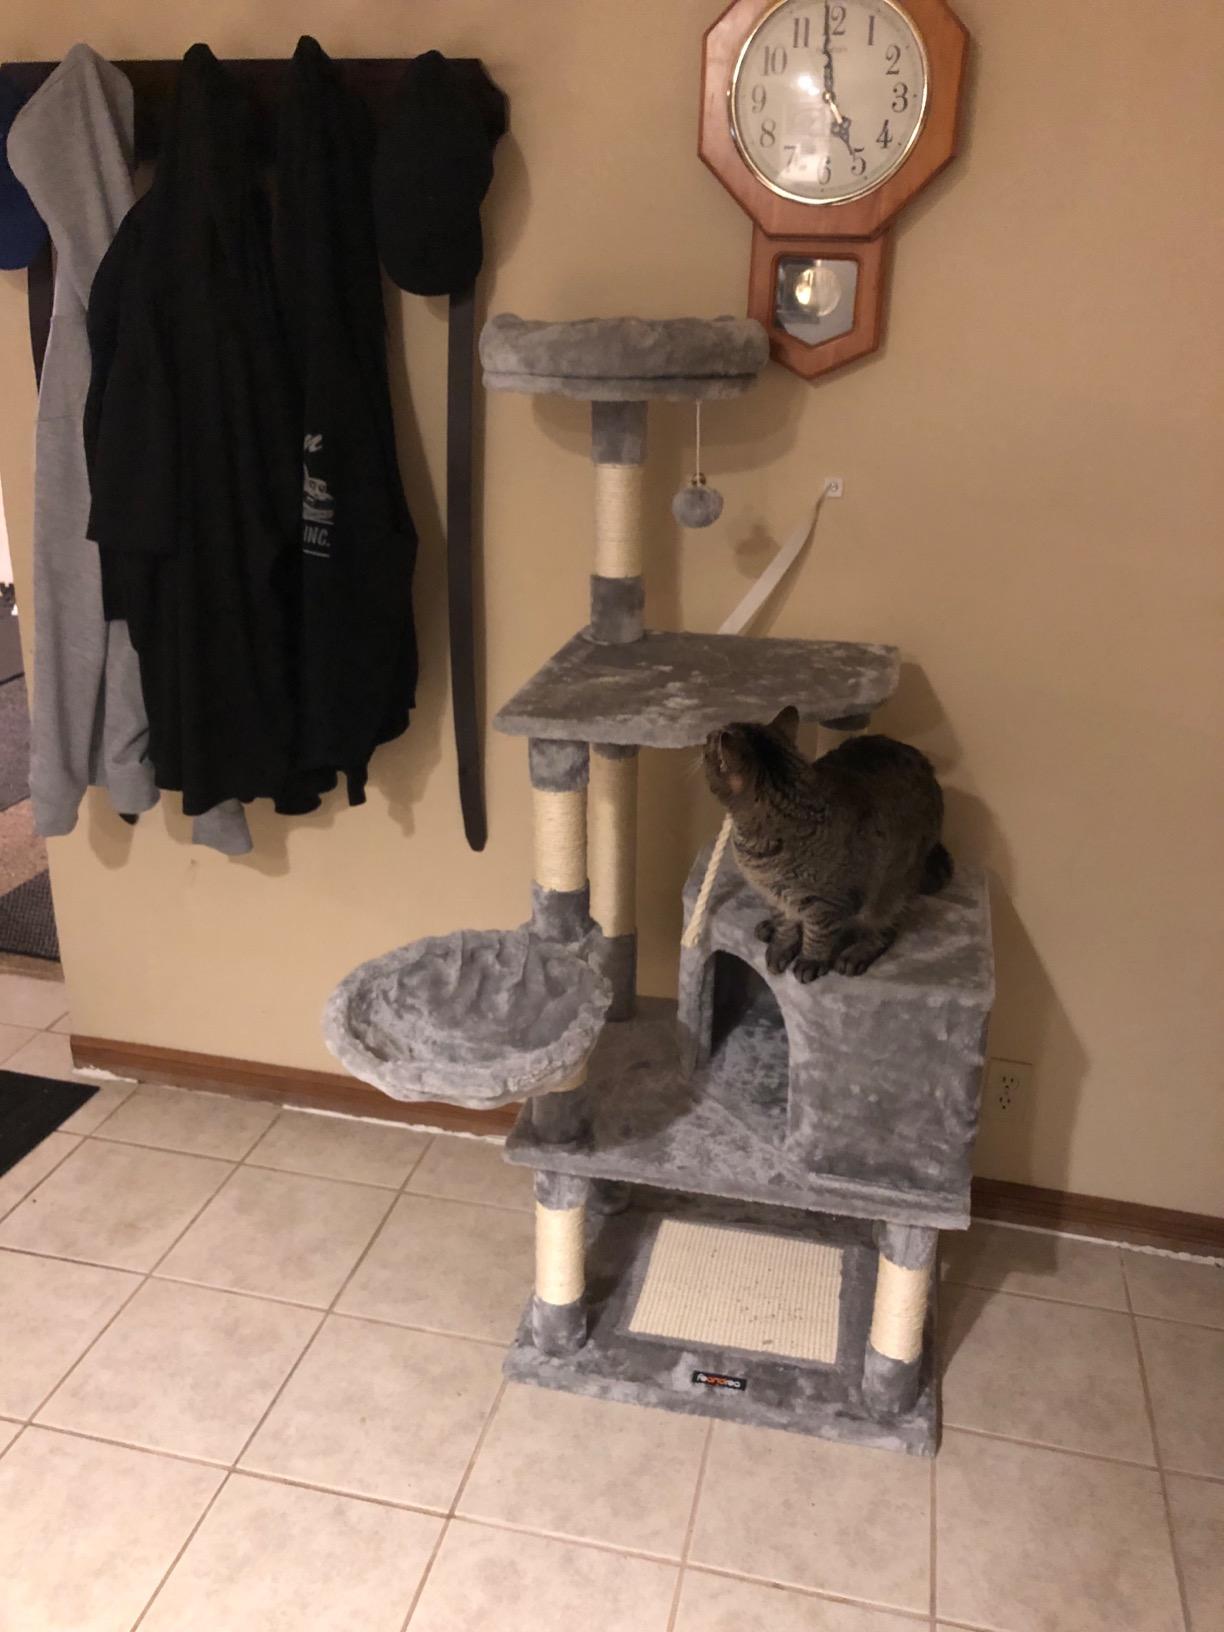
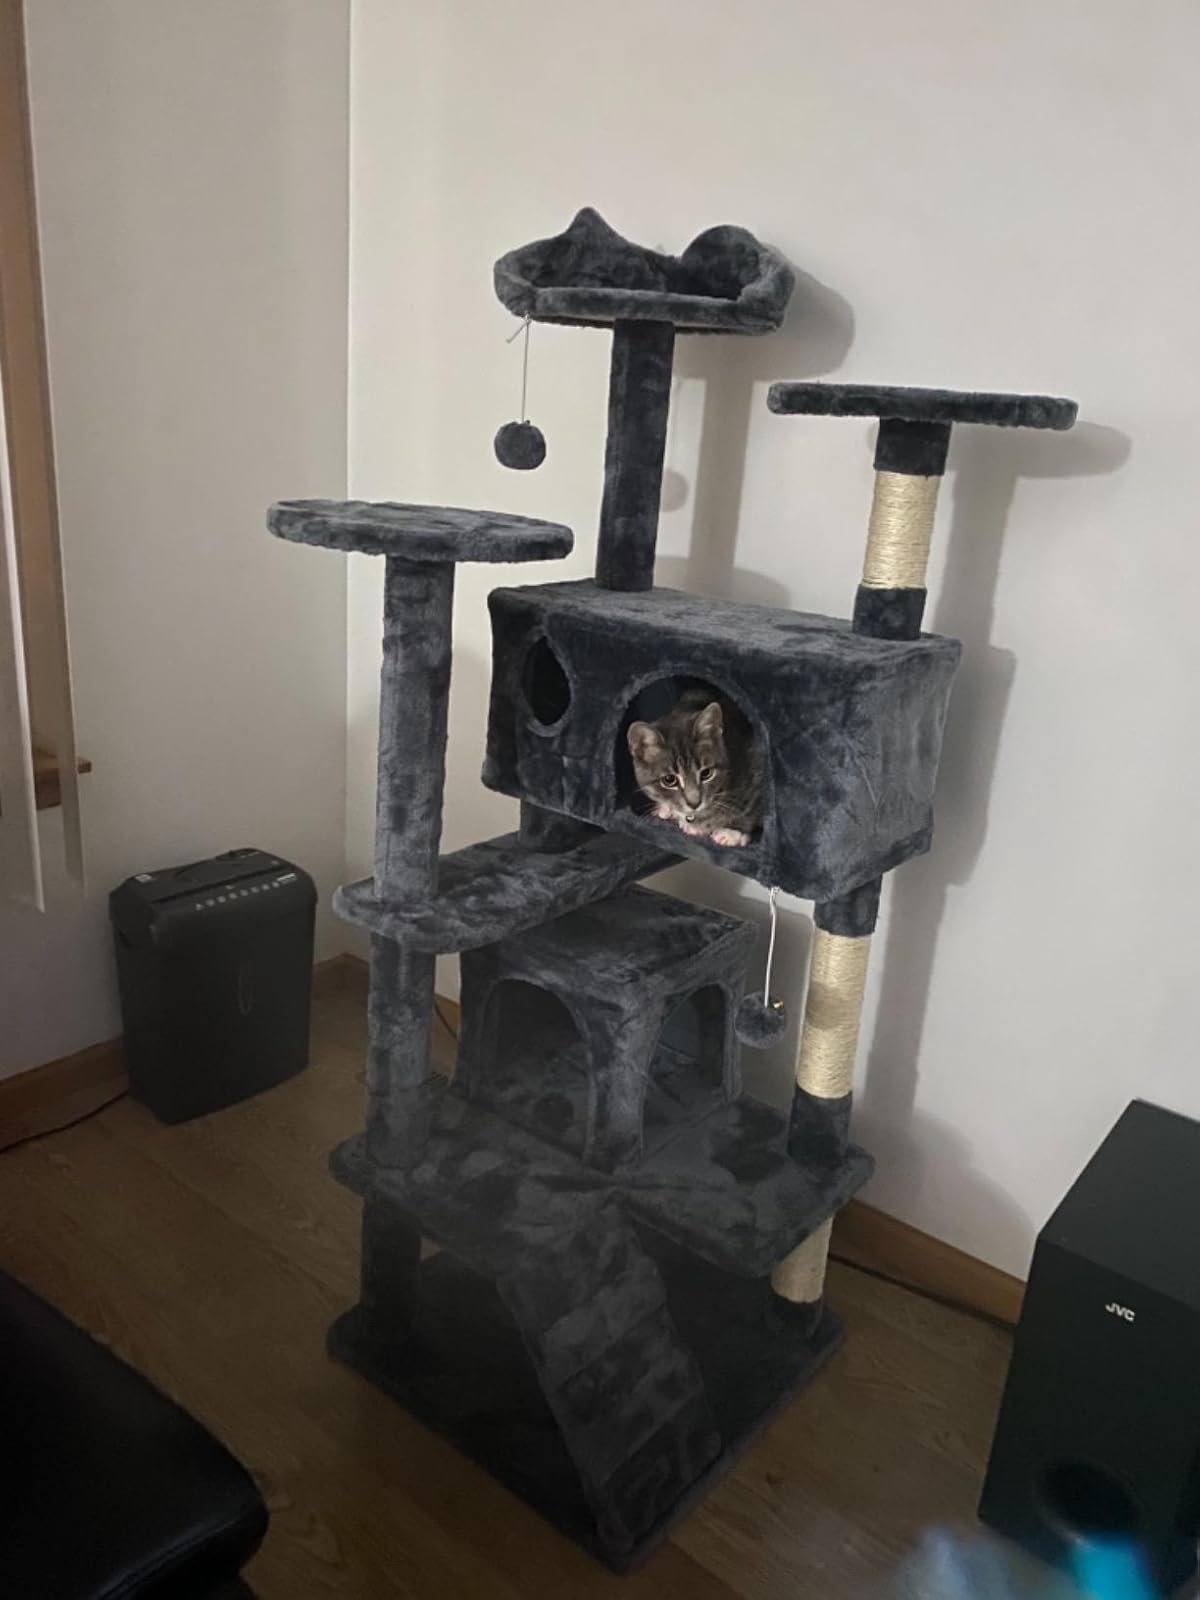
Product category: items_cat tree
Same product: no